Seize the Day (film)

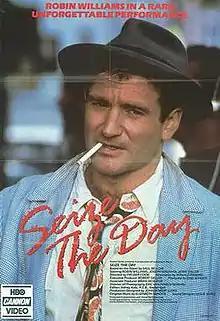

Seize the Day is a 1986 American film directed by Fielder Cook. It stars Robin Williams, Jerry Stiller and Joseph Wiseman, and is based on the novel of the same name by Saul Bellow. It was broadcast on the PBS series, "Great Performances", in May 1987.